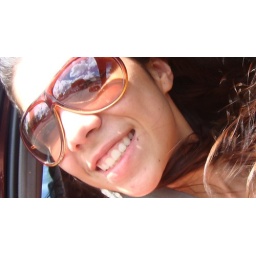
sky in the glasses